Nanotechnology

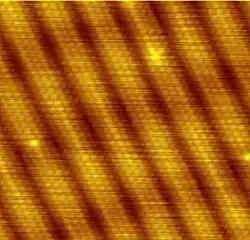
Image of reconstruction on a clean Gold(100) surface, as visualized using scanning tunneling microscopy. The positions of the individual atoms composing the surface are visible.

Several phenomena become pronounced as system size. These include statistical mechanical effects, as well as quantum mechanical effects, for example, the "quantum size effect" in which the electronic properties of solids alter along with reductions in particle size. Such effects do not apply at macro or micro dimensions. However, quantum effects can become significant when nanometer scales. Additionally, physical (mechanical, electrical, optical, etc.) properties change versus macroscopic systems. One example is the increase in surface area to volume ratio altering mechanical, thermal, and catalytic properties of materials. Diffusion and reactions can be different as well. Systems with fast ion transport are referred to as nanoionics. The mechanical properties of nanosystems are of interest in research.